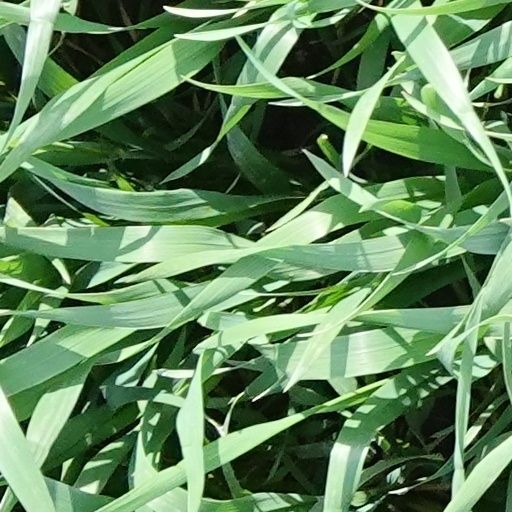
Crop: wheat